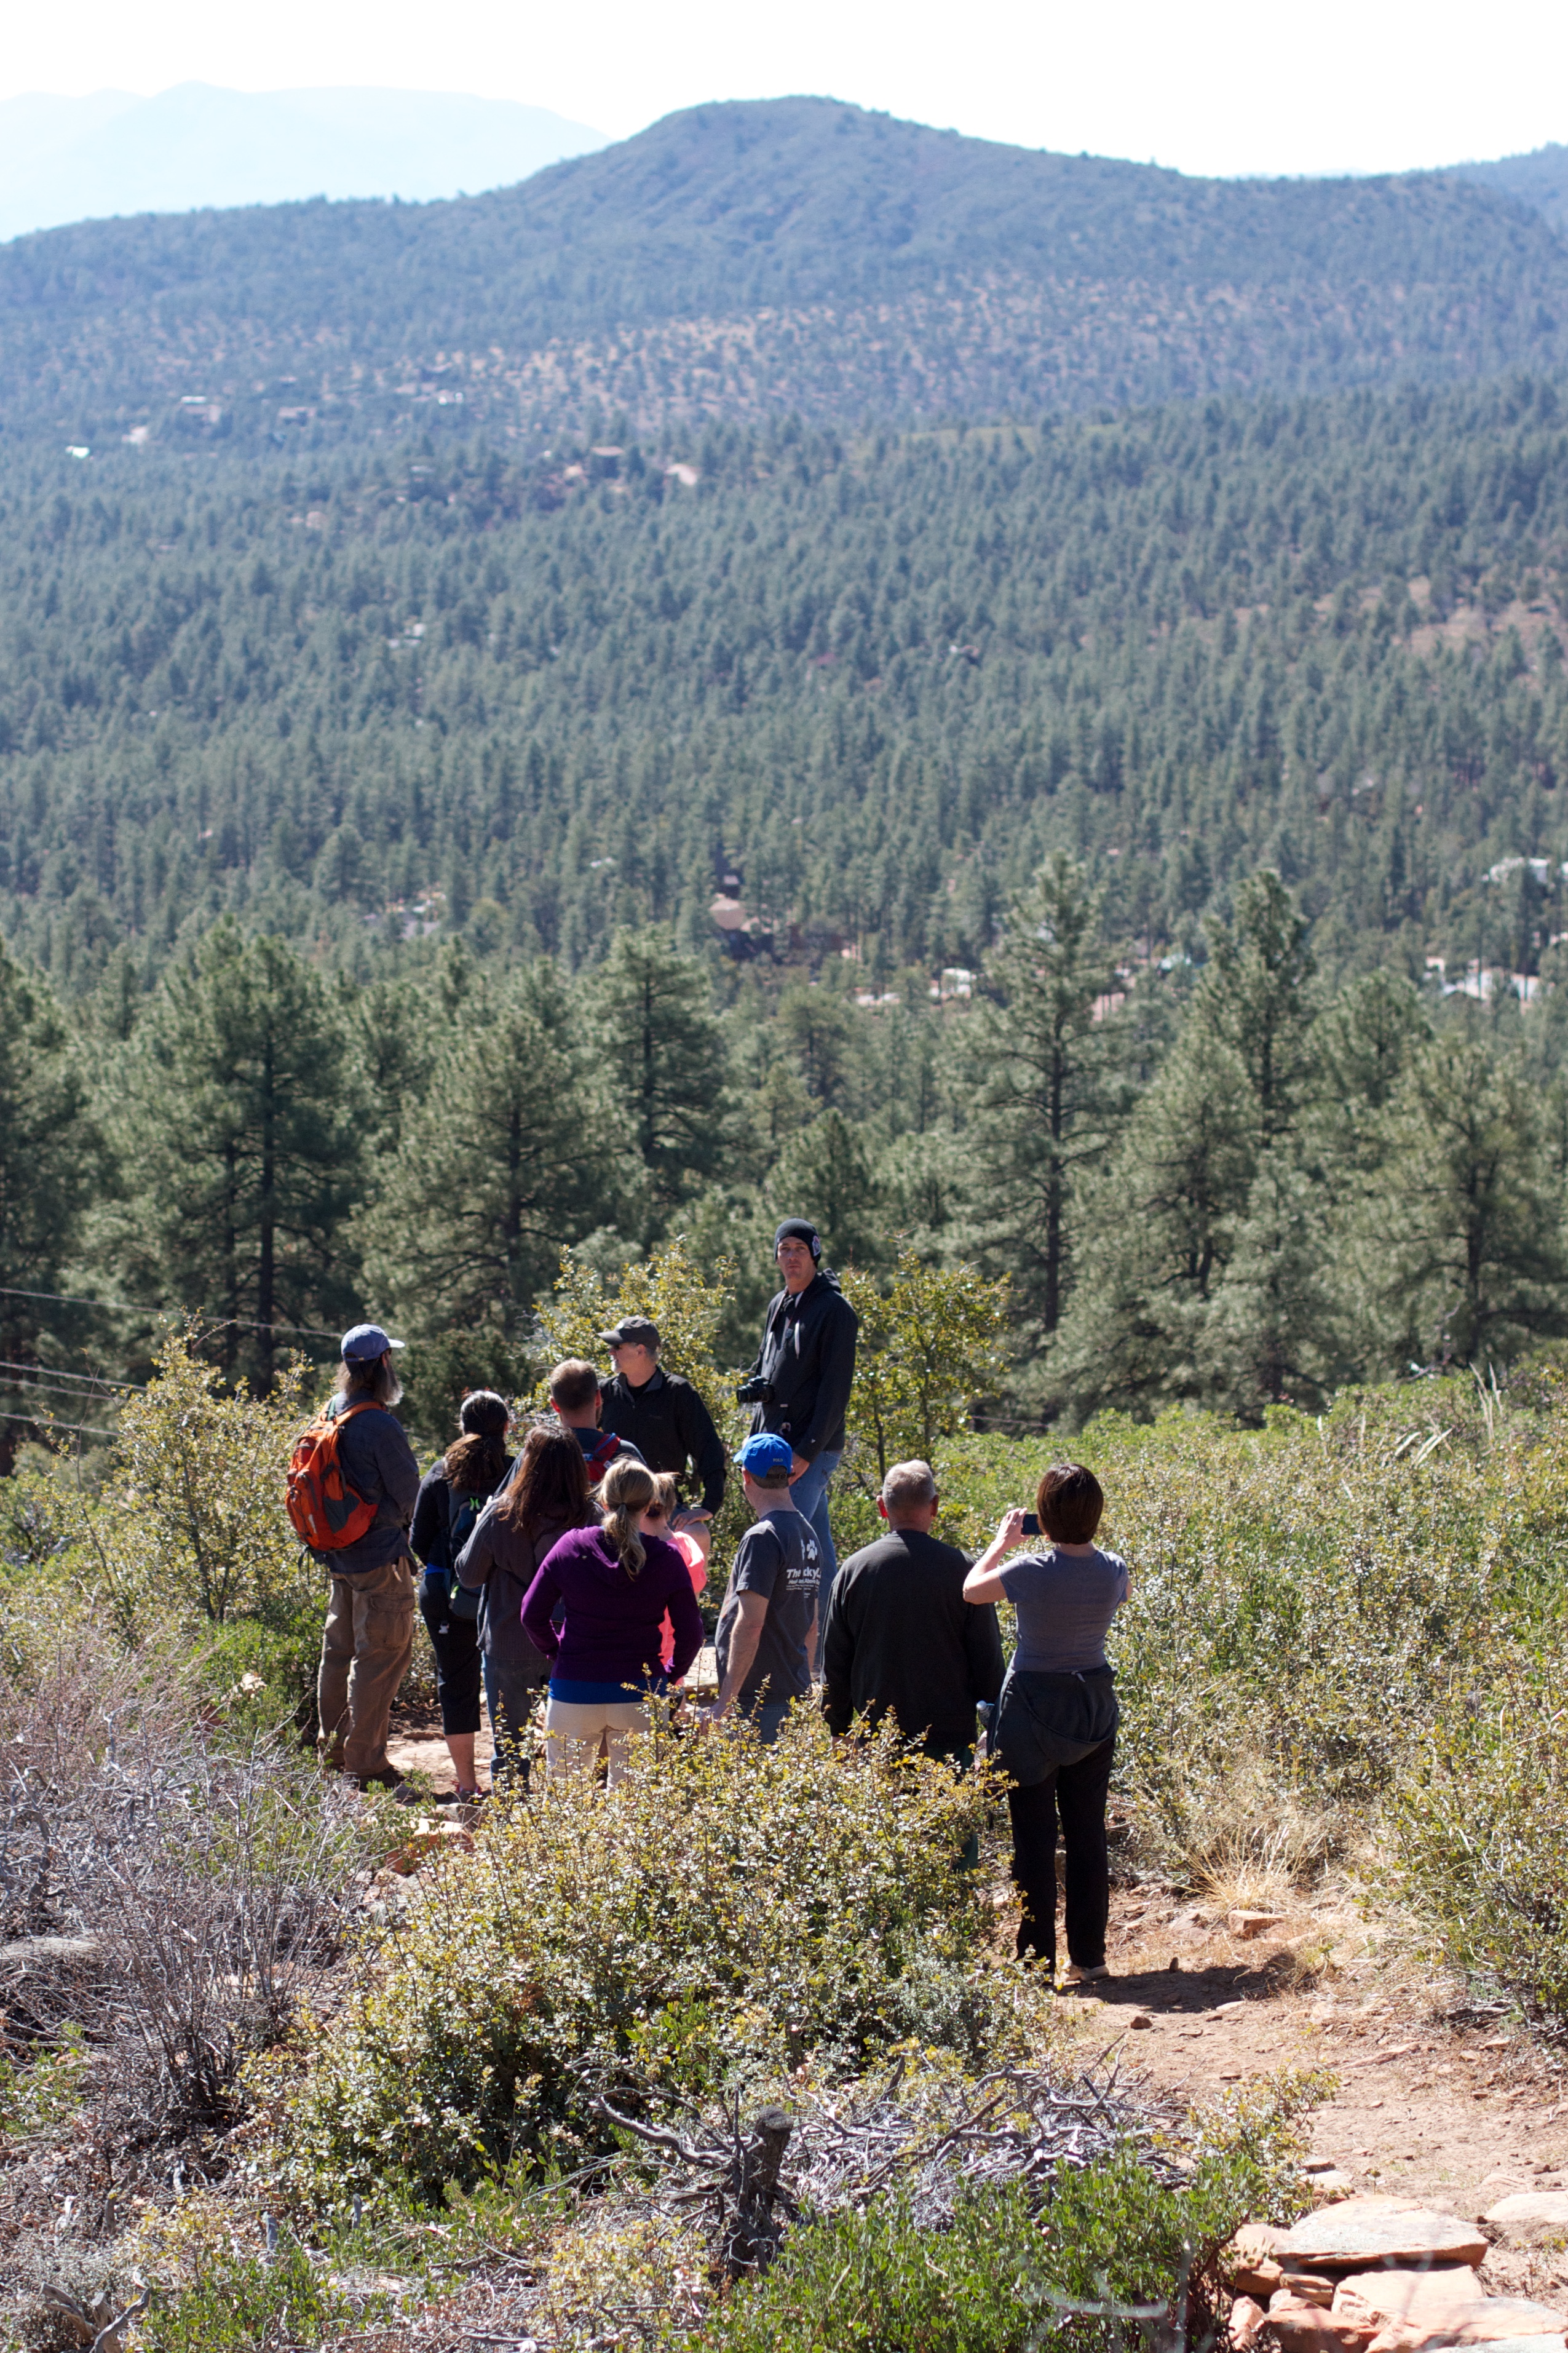
wilderness, walking, mountain, hiking, trail, adventure, recreation, climbing, ridge, geology, sports, backpacking, plateau, woodland, stewsbrews, ecosystem, outdoor recreation